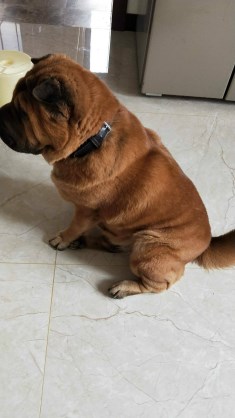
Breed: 329-n000119-chow